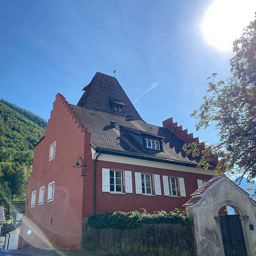
Red House